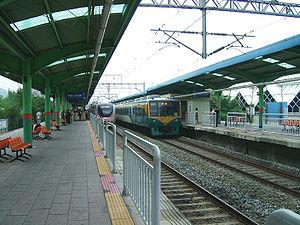
Dobongsan est une station sur la ligne Gyeongwon et sur la ligne 7 du métro de Séoul, dans l'arrondissement de Dobong-gu.